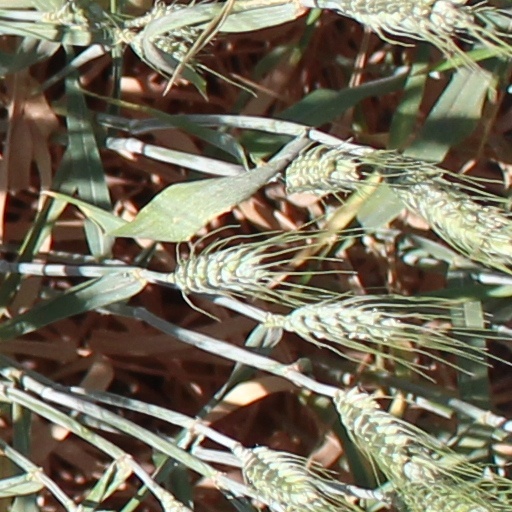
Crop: wheat